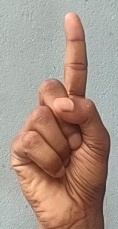
ASL sign: 1